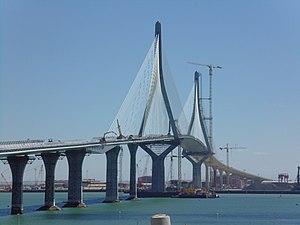
Le pont de la Constitution de 1812, également appelé pont de la Pepa, est un pont espagnol, situé en Andalousie, et qui traverse la baie de Cadix pour relier Puerto Real, sur le continuent, à Cadix. Sa construction, décidée dès 1988, ne commence cependant qu'en 2007, pour s'achever en 2015. Le pont est inauguré le 24 septembre de cette année ; il est à cette date le plus long et le plus haut des ponts espagnols, le troisième plus long pont à haubans d'Europe et le deuxième plus haut pont franchissant un bras de mer du monde.
Cet article a pour objet de présenter une liste de ponts remarquables d'Espagne, tant par leurs caractéristiques dimensionnelles, que par leur intérêt architectural ou historique.
Javier Manterola Armisén est un ingénieur civil espagnol né à Pampelune le 17 juin 1936.